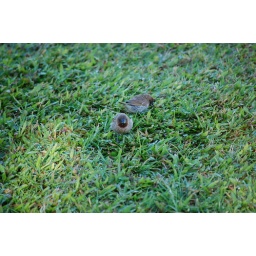
These were very small birds that were going through the grass around the resorts.